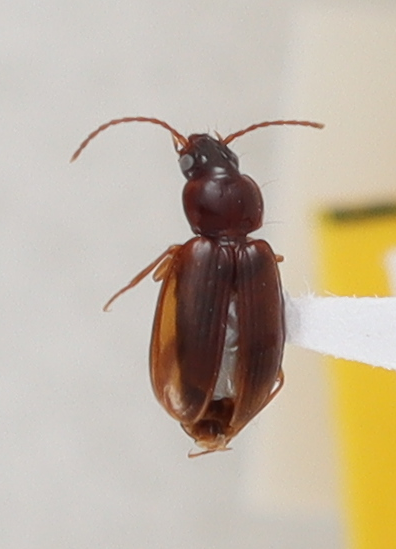
Scientific name: Trechus obtusus
Plot: 2
Trap: E
Collected: 20200901